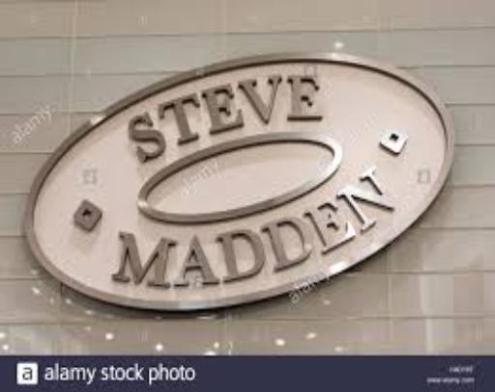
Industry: Clothes